Brothers and Sisters of the Toda Family

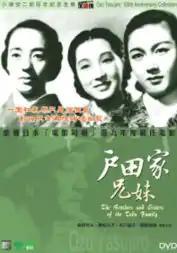
HK DVD Cover

is a 1941 Japanese drama film directed by Yasujirō Ozu.